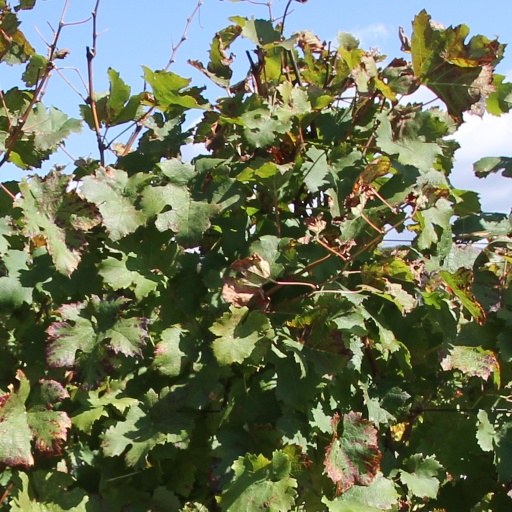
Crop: grape